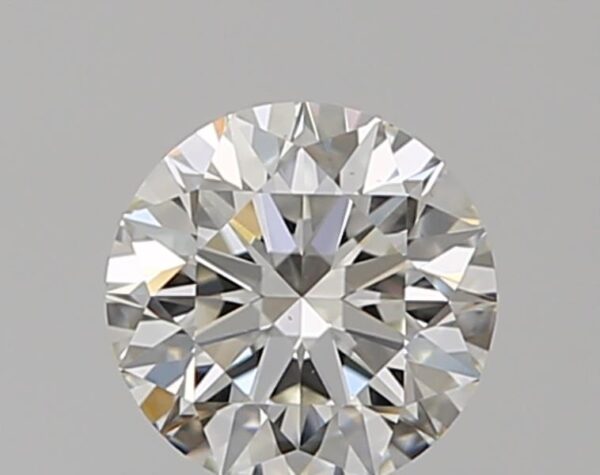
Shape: round
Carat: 0.56
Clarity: VS1
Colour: I
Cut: EX
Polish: EX
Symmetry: EX
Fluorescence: N
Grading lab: GIA
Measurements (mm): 5.24 x 5.26 x 3.27